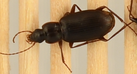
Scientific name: Calathus advena
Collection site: Niwot Ridge Mountain Research Station Site (NIWO), plot NIWO_007